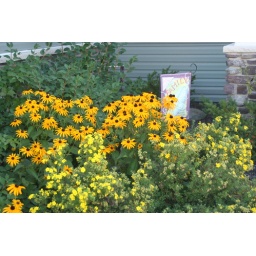
flower bed in front yard